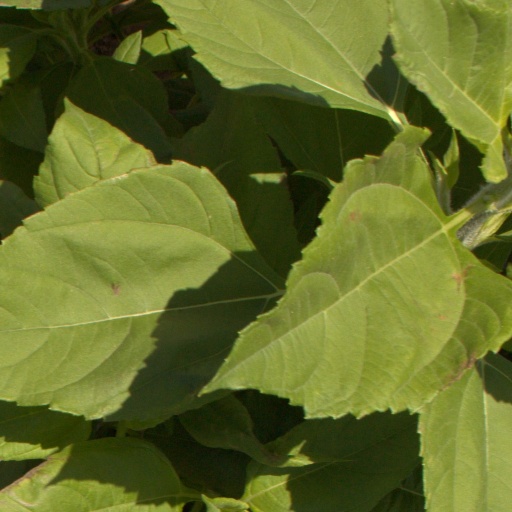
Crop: Jerusalem artichoke